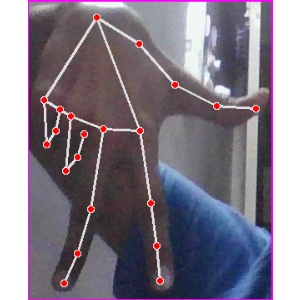
अक्षर: ग